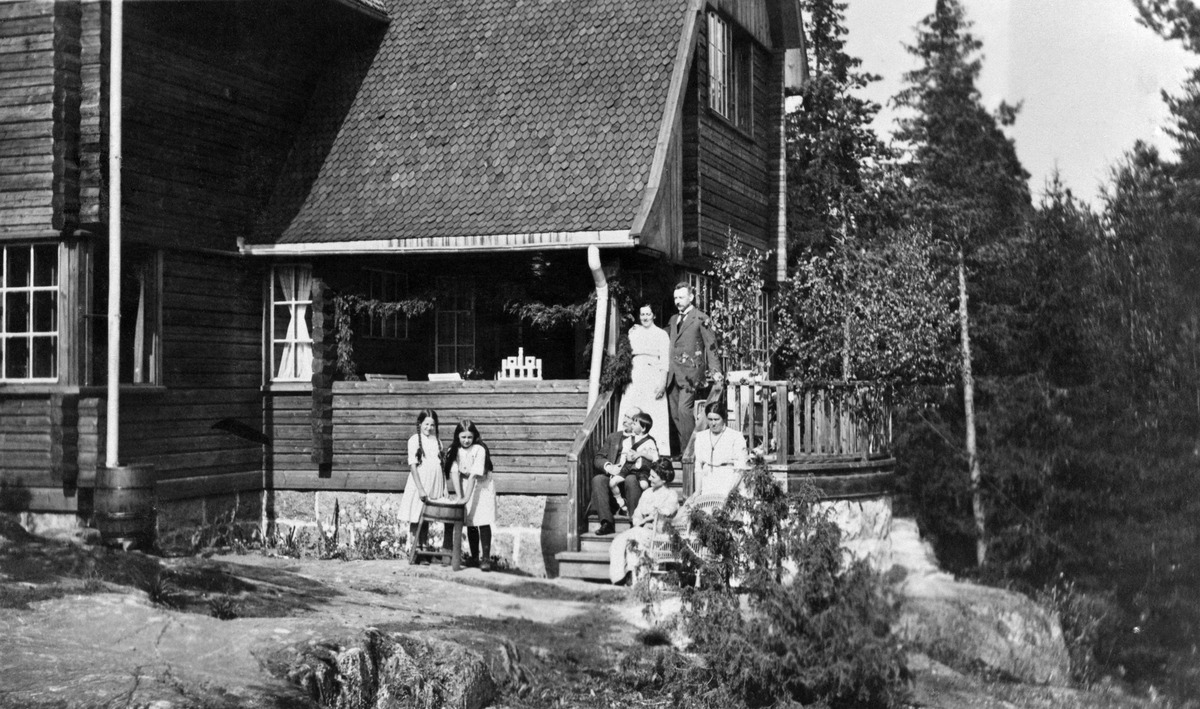
Vuosaari
sisällön kuvaus: Vuosaari. Villa Bargum. Ramsinniementie (Alkon koulutuskeskuksen kohdalla). Ludolf Bagumin 40-vuotispäivä. Portailla seisomassa Annie ja Ludolf Bargum. Istumassa James Cable sylissään Eric Bargum, oik. Catherine (Kitty) Cable. Seisomassa vas.

Maini mustavalkoinen
Ajankohta: kuvausaika 16.07.1913
Paikka: Suomi, Uusimaa, Helsinki, Meri-Rastila Helsinki, Ramsinniementie
Aiheet: huvilat, puurakennukset